Belle al Bar

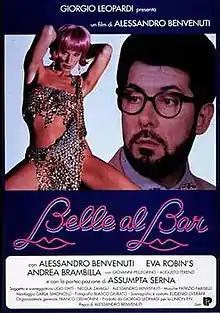
Theatrical release poster

Belle al Bar is a 1994 Italian comedy film directed, written and starred by Alessandro Benvenuti. The film follows an art restorer in an unhappy marriage who unexpectedly reunites with his transgender cousin, with the two striking an unconventional romance.